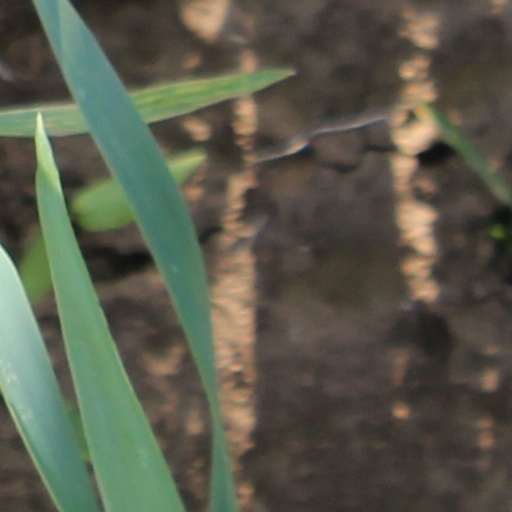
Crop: wheat